Projective space

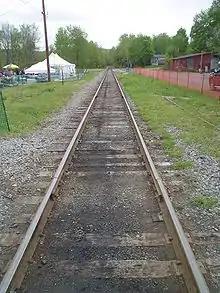
In graphical perspective, parallel (horizontal) lines in the plane intersect at a vanishing point (on the horizon).

In mathematics, the concept of a projective space originated from the visual effect of perspective, where parallel lines seem to meet "at infinity". A projective space may thus be viewed as the extension of a Euclidean space, or, more generally, an affine space with points at infinity, in such a way that there is one point at infinity of each direction of parallel lines.